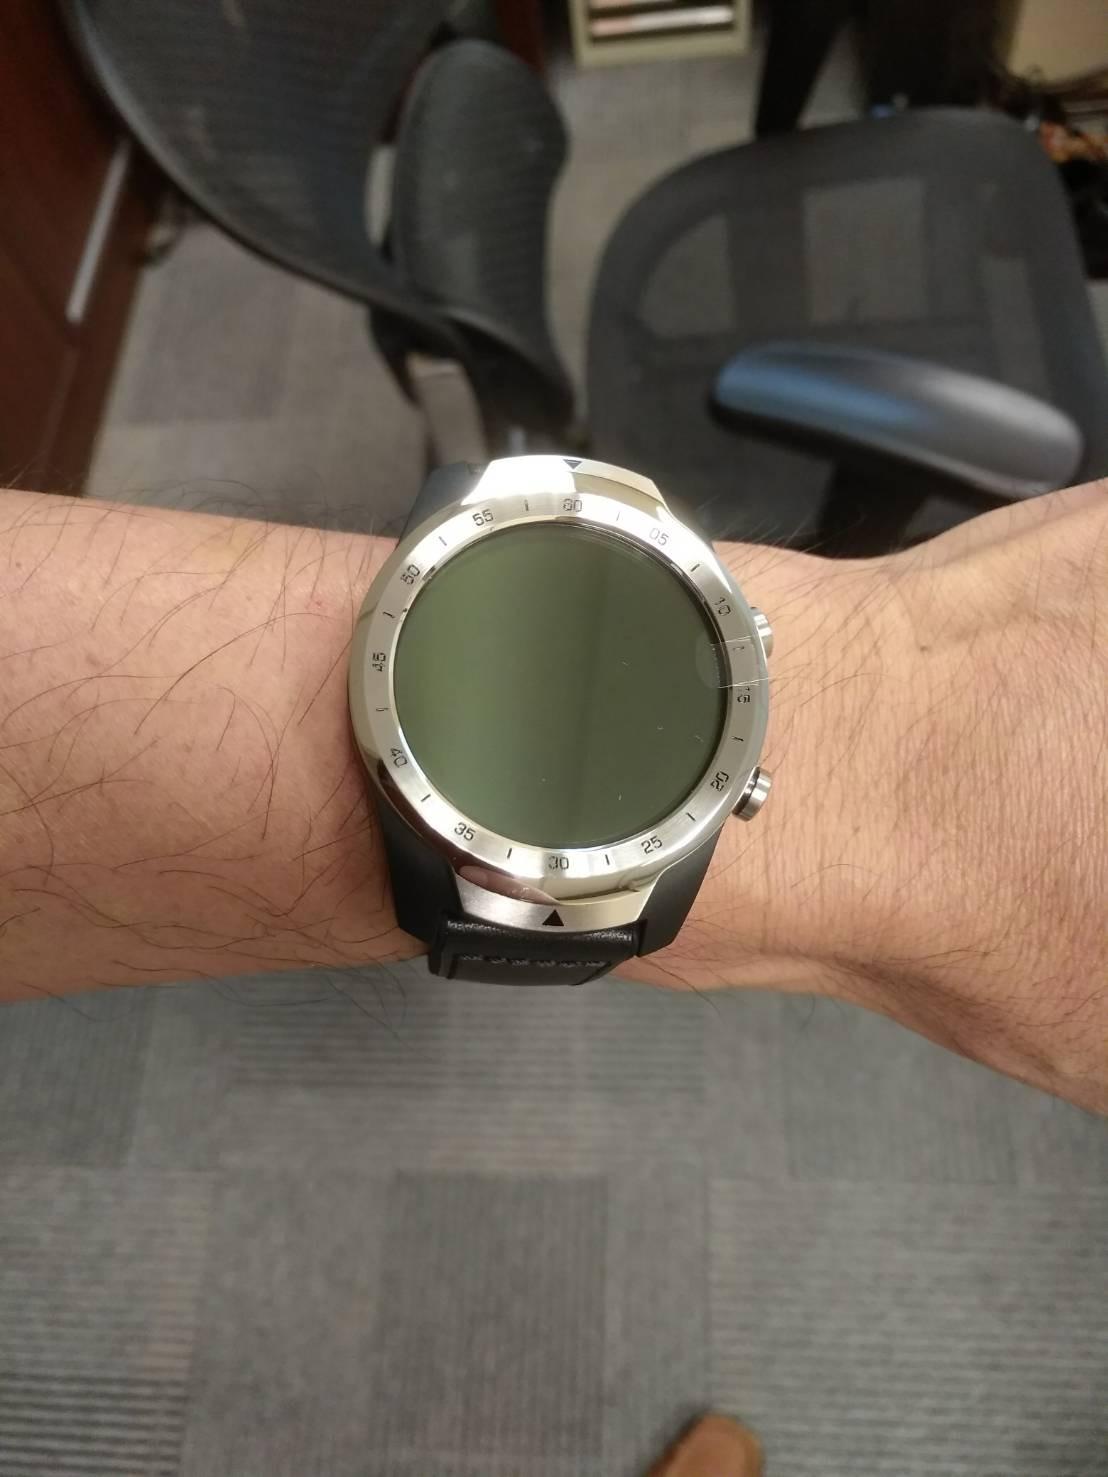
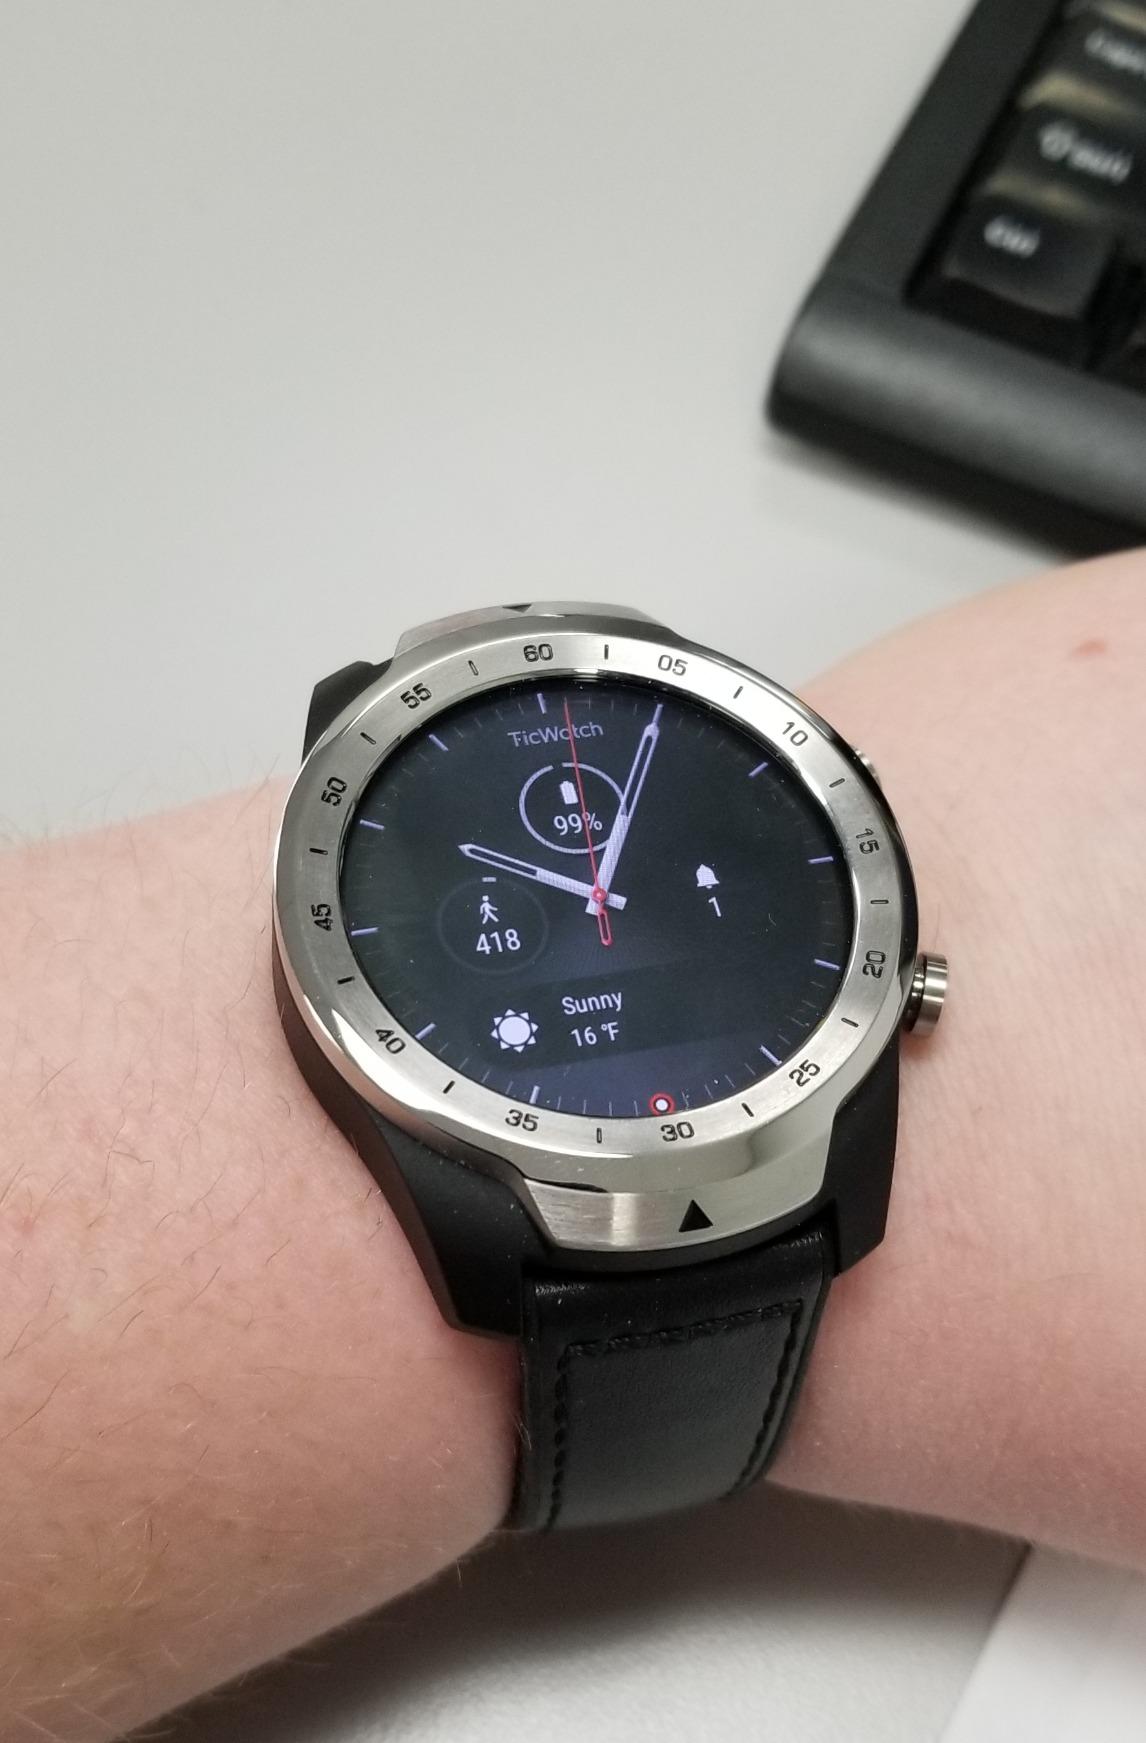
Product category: smartwatch
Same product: yes